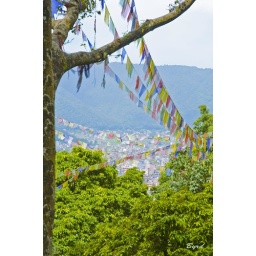
Taken through the trees from the hill upon which the Swayambhunath Temple lies. Kathmandu valley is in the background.